Tony Aubin

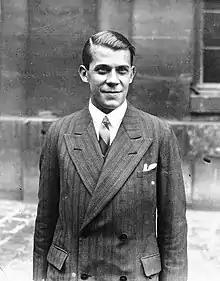
Aubin in 1930

Aubin was born in Paris on 8 December 1907. From 1925 to 1930, he studied at the Paris Conservatory under Samuel Rousseau (music theory), Noel Gallon (counterpoint), Philippe Gaubert (orchestration and composition), and Paul Dukas (composition). He was awarded the Prix de Rome for the cantata "Actaeon" in 1930.